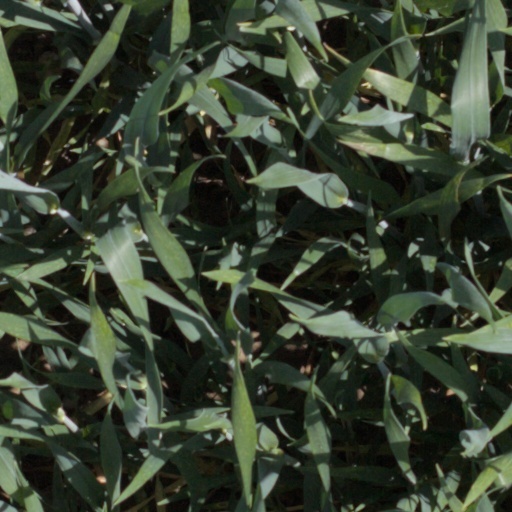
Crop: wheat